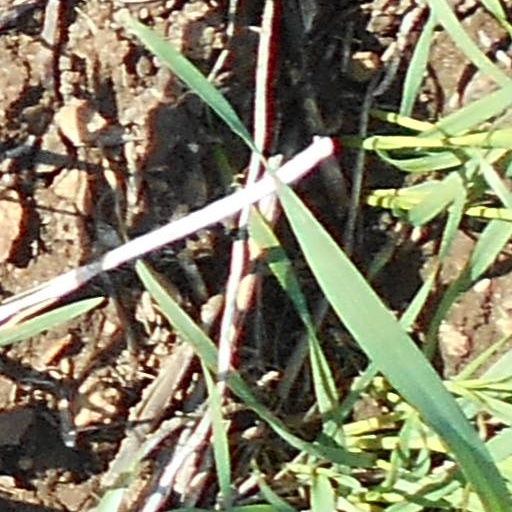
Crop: wheat